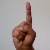
The image shows a hand gesture representing the letter 'D' in Indian Sign Language.